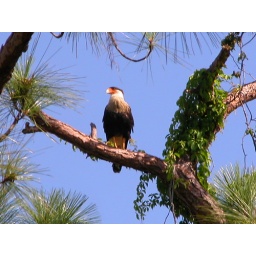
Cara Cara sitting in a pine tree near my house